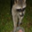
Label: raccoon